Som Maresme FC

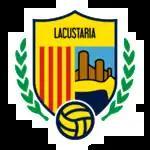
UE Llagostera's logo used between 2014 and 2021

Leandro Calm, the mayor of the city, founded the club as Unión Deportiva Llagostera on 13 November 1947. He also became its first president. Llagostera spent most of its history in the Catalan regional leagues, promoting to Tercera División for the first time ahead of the 2009–10 season. In only its second season at that level, the club won its group before defeating CCD Cerceda 3–0 on aggregate in the promotion play-offs.